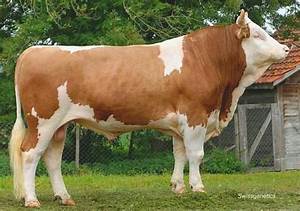
Label: mucca